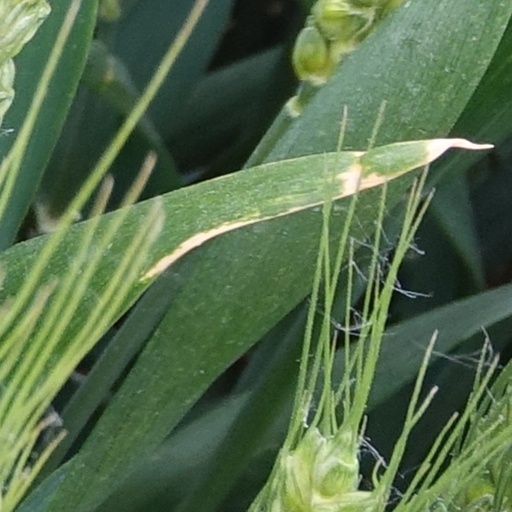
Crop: wheat